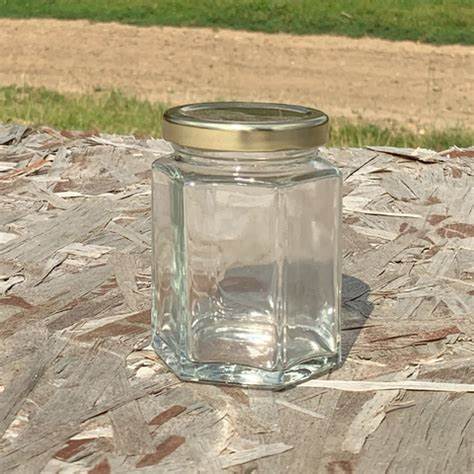
Waste category: glass